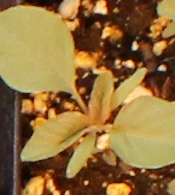
Label: Redroot Pigweed